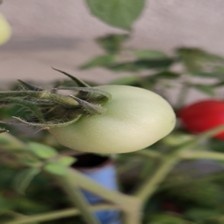
Label: tomato